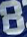
Number: 8